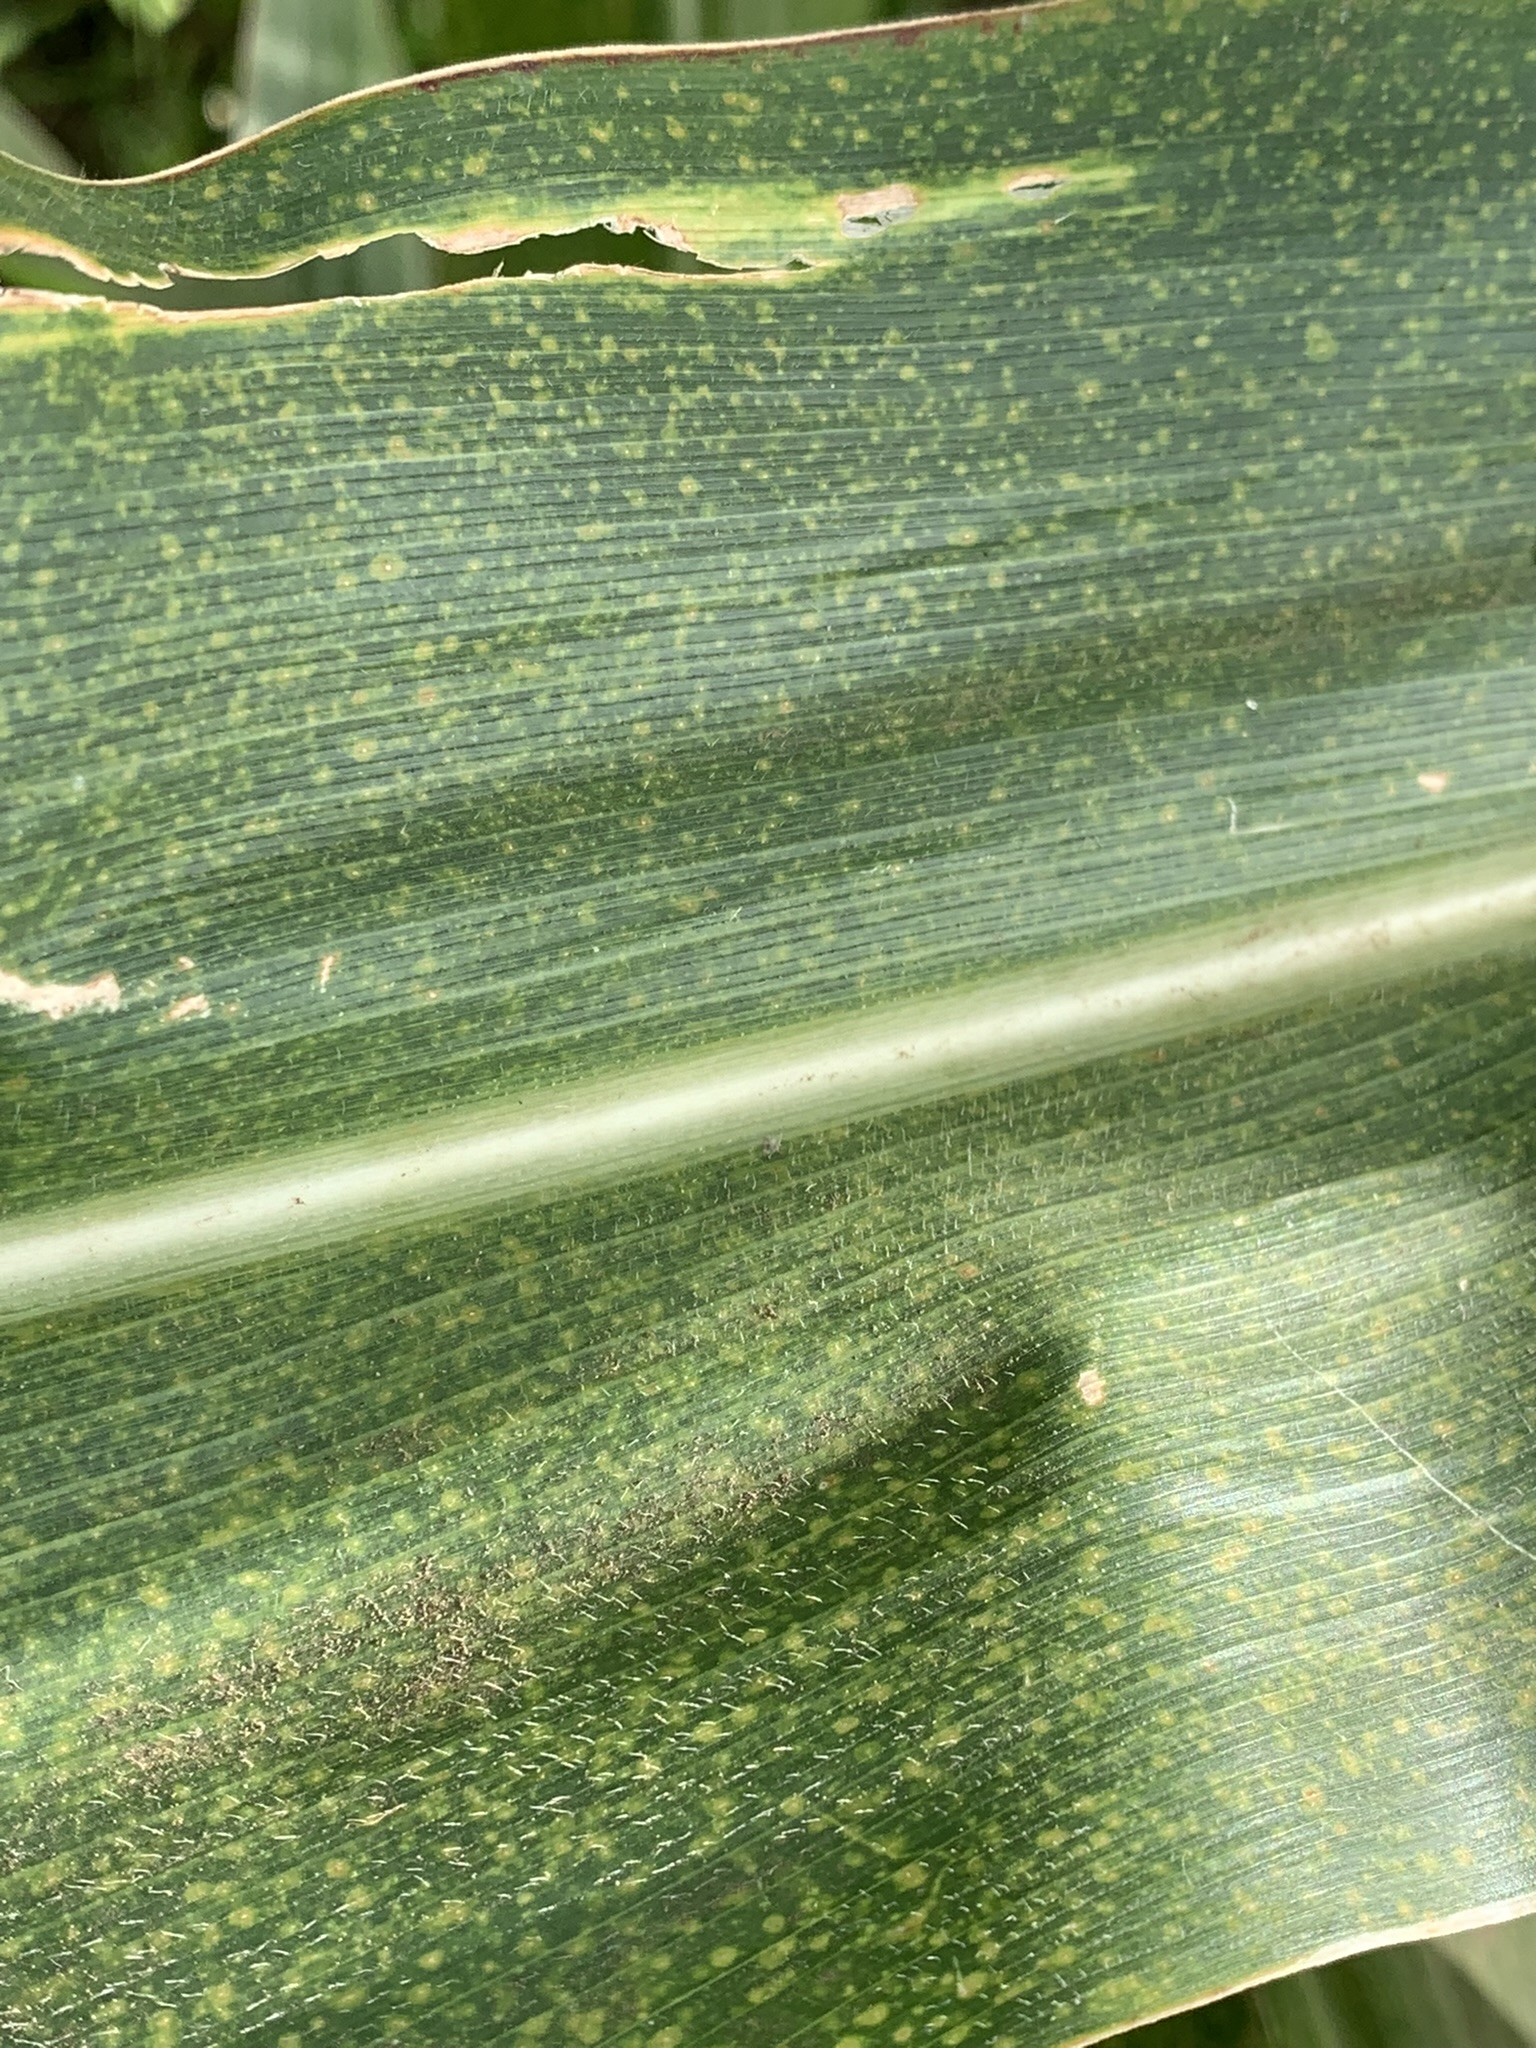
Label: MLN